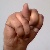
The image shows a hand gesture representing the letter 'N' in Indian Sign Language.